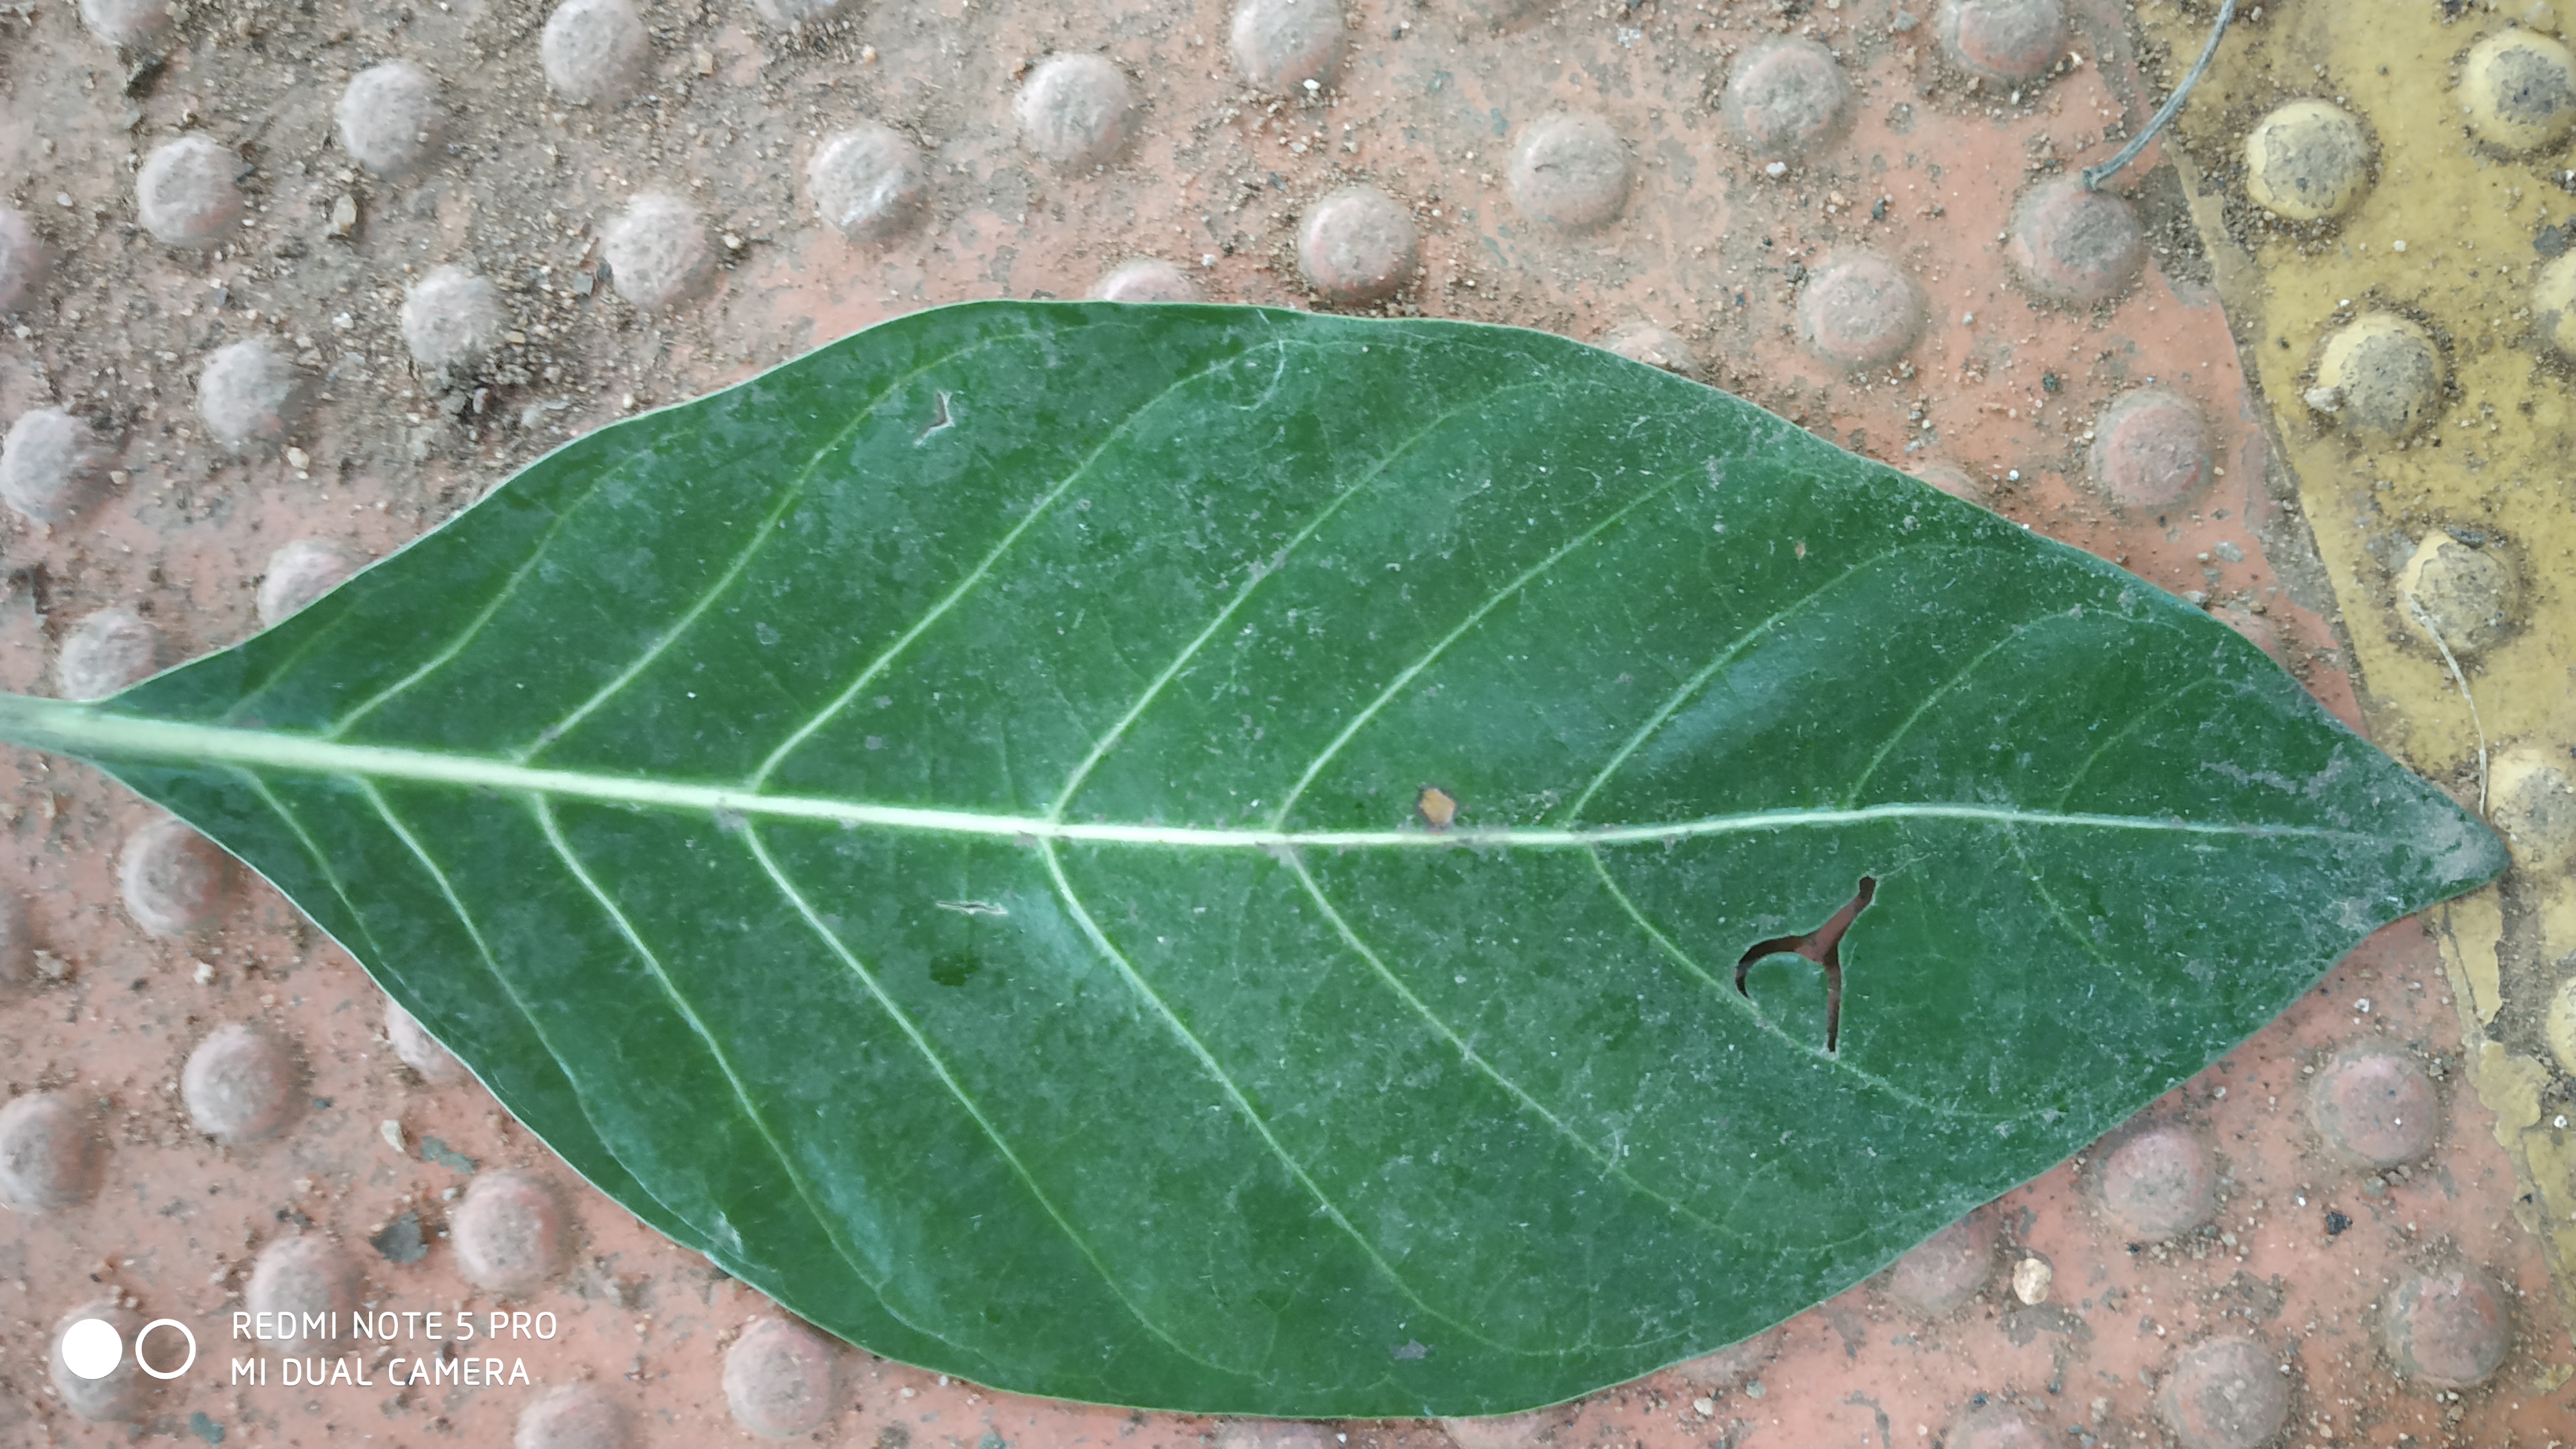
Plant: Nooni